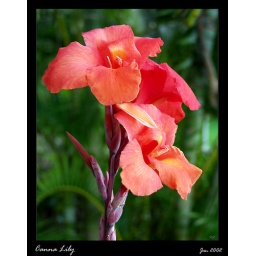
In a flower bed near Keawakapu Beach in Kihei, Maui. Hawaii.